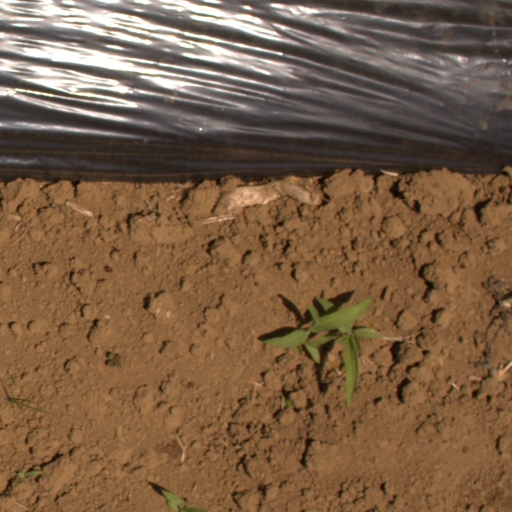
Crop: Jerusalem artichoke